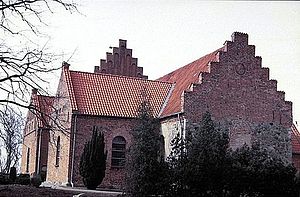
Kirke Stillinge
Kirke Stillinge Kirke i Danmark. Kirke Stullinge kirke
Kirke Stillinge er en lille by på Sydvestsjælland med 674 indbyggere. Kirke Stillinge er beliggende i Kirke Stillinge Sogn nær Storebælt tre kilometer øst for Kongsmark Strand, fem kilometer vest for Havrebjerg og otte kilometer nordvest for Slagelse. Byen tilhører Slagelse Kommune og er beliggende i Region Sjælland.